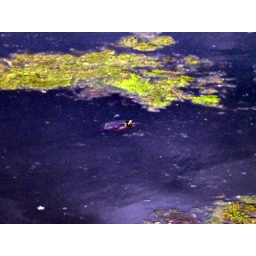
turtle in the lake behind my house. today is also the half way point of my 366